AMR 33

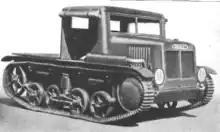
Renault YI

The 115 vehicles available in 1934 were assigned to the five cavalry divisions, a squadron of fifteen (three platoons of four, two reserve tanks and a command tank) for the "GAM" ("Groupe d'Automitrailleuses") of each, except for "5e DC" (which got ten) and "4e DC" which, with priority from the first production batch, received forty: a squadron for its "4e GAM" and its "18e Dragons" and another ten for its "4e BDP" ("Bataillon de Dragons Portés"). In 1935, 5e DC received the three rebuilt prototypes, bringing its strength to thirteen. AMR 33s were also allocated to two independent cavalry regiments: "9e Dragons" (which received eight from the first batch of 65) and "11e Chasseurs" (which received twelve from the second batch of fifty). The organic strength thus equalled the total AMR 33 fleet. The rôle of the AMR 33s in the cavalry divisions was largely that of direct support of the dismounted horsemen.